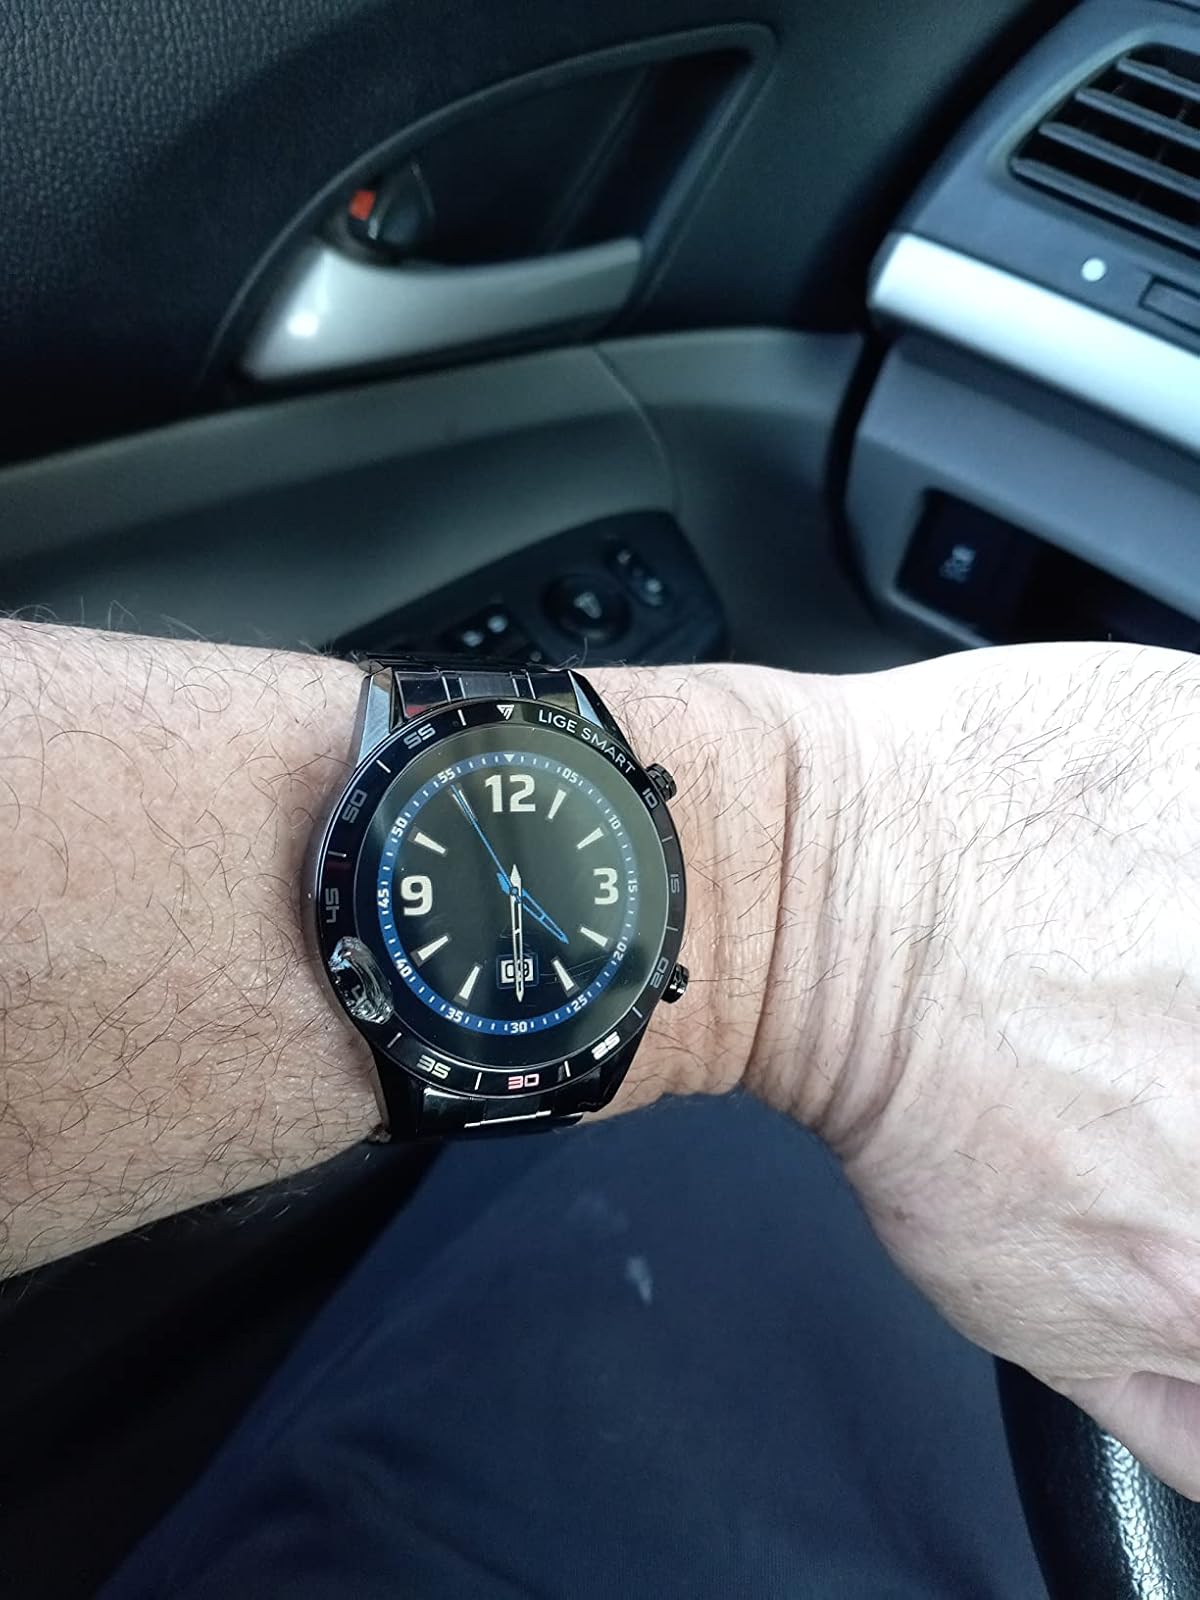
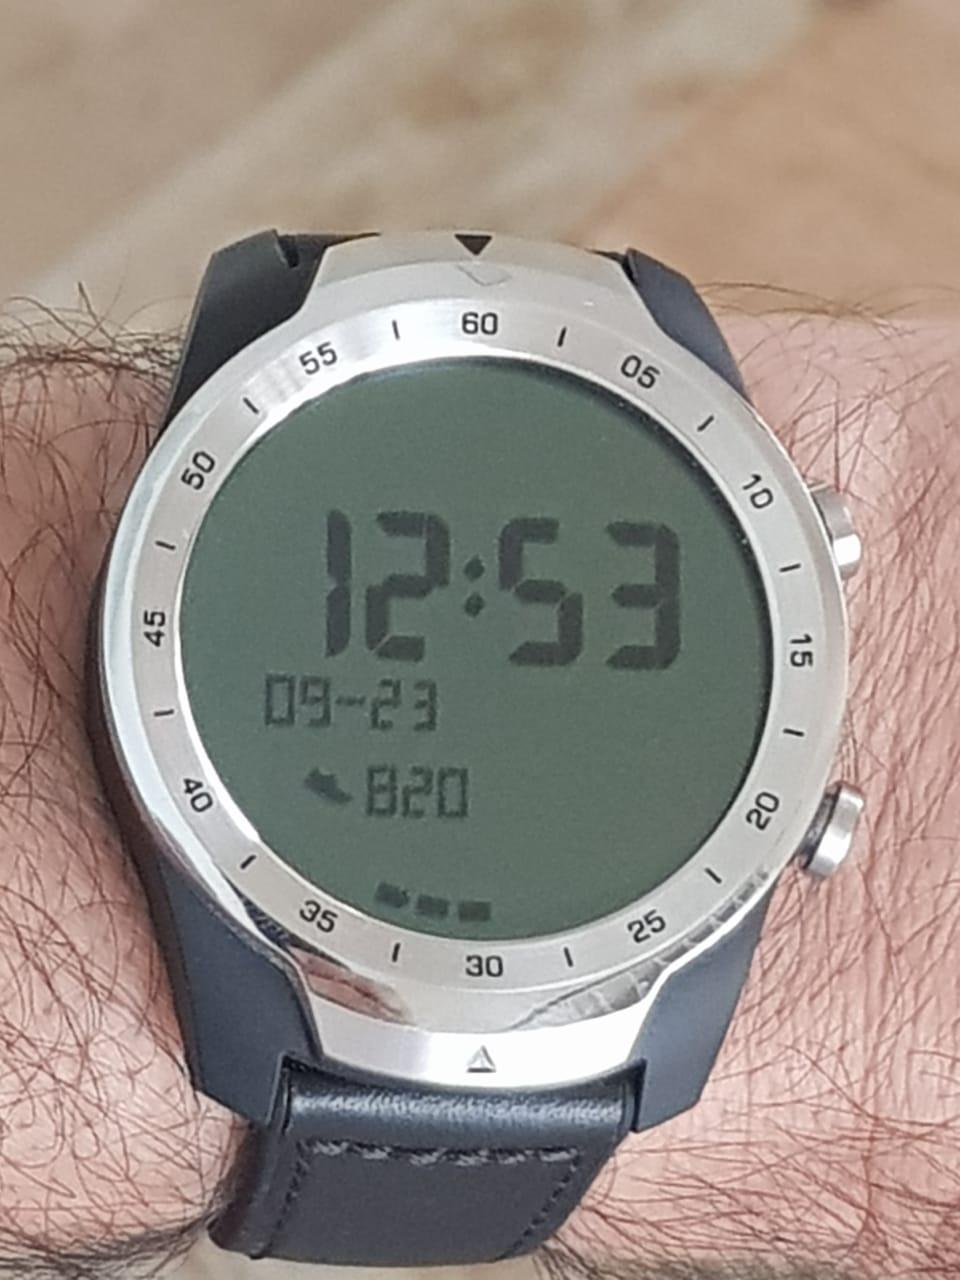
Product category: smartwatch
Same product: no